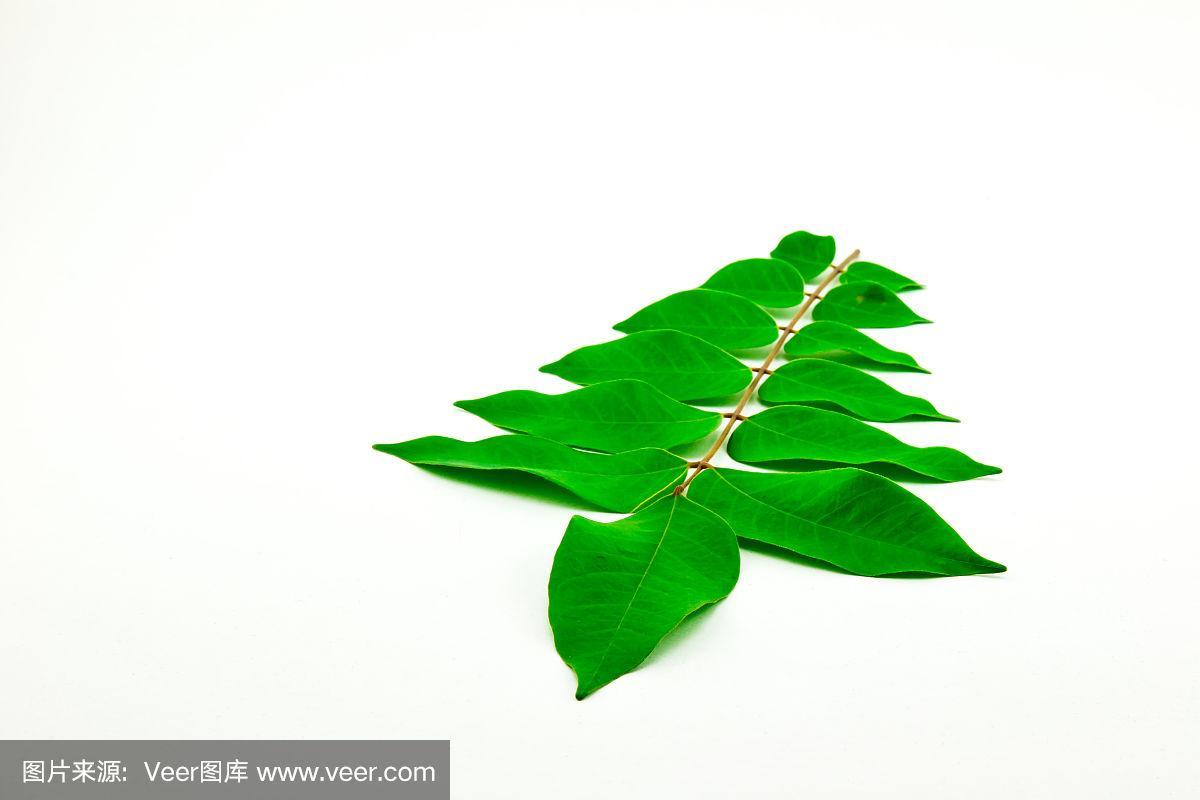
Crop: apple
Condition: healthy